Answer in natural language. How many GarbageCans are visible in the scene? Choose between the following options: 4, 2, 3, 1 or 0
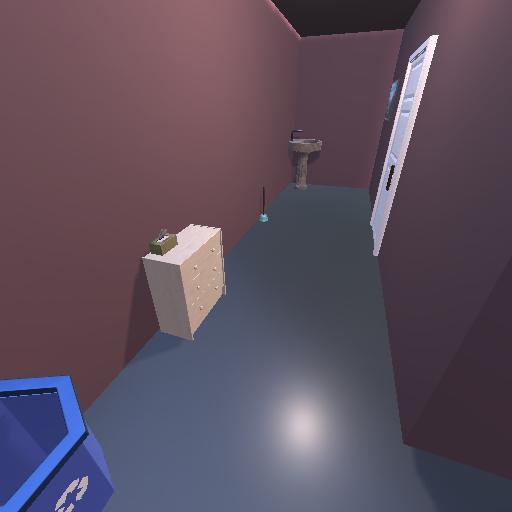
<answer>1</answer>